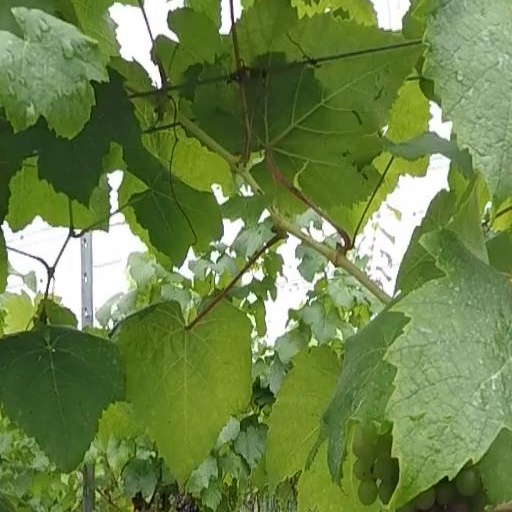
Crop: grape